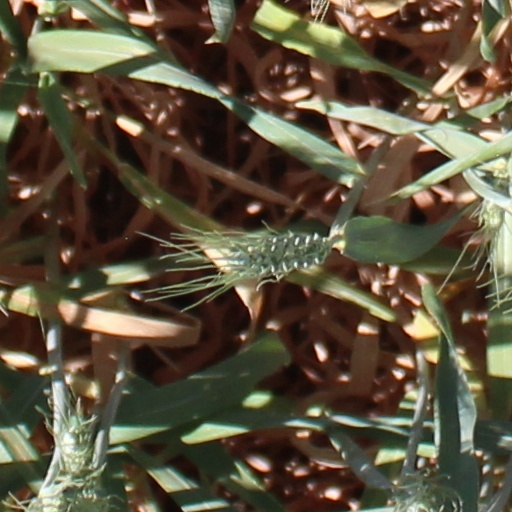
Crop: wheat